Croatia during World War I

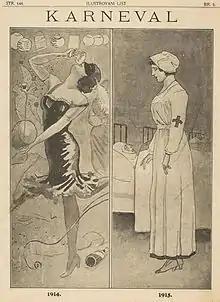
1915 caricature from the "Carnival" magazine shows the sharp contrast of pre-war and wartime life in Zagreb

The Triune Kingdom of Croatia, Slavonia and Dalmatia was part of Austria-Hungary during World War I. Its territory was administratively divided between the Austrian and Hungarian parts of the empire; Međimurje and Baranja were in the Hungarian part (Transleithania), the Kingdom of Croatia-Slavonia was a separate entity associated with the Hungarian Kingdom, Dalmatia and Istria were in the Austrian part (Cisleithania), while the town of Rijeka had semi-autonomous status.